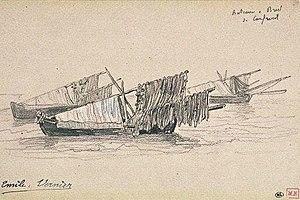
Trois barques de pêche avec leurs filets séchant, à Camfrout, près de Brest (par Emile Louis Vernier, musée du Louvre département des Arts graphiques)
Le Relecq-Kerhuon [lə ʁəlɛk kɛʁyɔ̃] est une commune française du département du Finistère, en région Bretagne.
Émile Louis Vernier né à Lons-le-Saunier le 29 novembre 1829 et mort à Paris le 24 mai 1887 est un peintre et lithographe français.